George Pearce

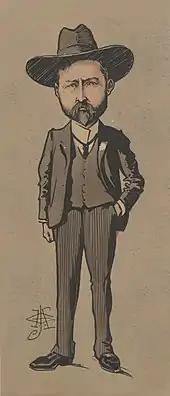
Caricature of Pearce by John Henry Chinner, 1920

In December 1918, following the signing of the Armistice of 11 November 1918 which ended World War I, it was announced that Pearce would be sent to London to oversee the demobilisation and repatriation of Australian troops, although a separation Repatriation Department had been established in 1917 headed by Edward Millen. The announcement received public criticism from those dissatisfied with his performance as defence minister, and a crowd gathered to boo and cat-call Pearce as his ship left Melbourne in January 1919. In London, Pearce faced a number of challenges, including conflict with British authorities over the availability of troop transport ships. In September 1919, he signed the Treaty of Saint-Germain-en-Laye with Austria on behalf of Australia. He returned to Australia the following month in time to campaign at the 1919 federal election.